Italian cruiser Bolzano

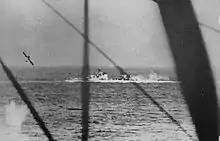
"Bolzano" under air torpedo attack at Cape Matapan

Upon Italy's entrance into the Second World War on 10 June 1940, "Bolzano" was assigned to the 2nd Division in the 2nd Squadron, along with the two "Trento"-class cruisers. On 9 July, the ship took part in the Battle of Calabria; there, she led the line of Italian heavy cruisers as they engaged their British counterparts. She was hit by a salvo of three shells at 16:05 that killed two crewmen and jammed her rudder to port, forcing her to turn in a tight circle. The shells also hit her forward superfiring gun turret, though it was still able to fire. The hits had come from the light cruiser . After the two fleets disengaged, Italian aircraft misidentified the ship as a British vessel and attacked her, though they failed to score any hits. She reached La Spezia on 12 July, where her battle damage was repaired. By the night of 11–12 November, "Bolzano" had been moved to Taranto; she was present during the raid on Taranto that night, but was not attacked by the British torpedo bombers. A wave of horizontal bombers was tasked with attacking "Bolzano" and the two "Trento"s, but their captains decided to hold their fire; as a result, the British aircraft were unable to locate the three cruisers in the darkness and they attacked other vessels.